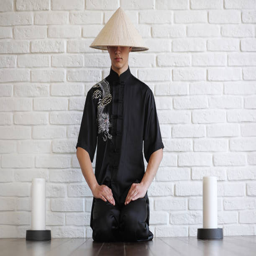
young novice on a white brick wall